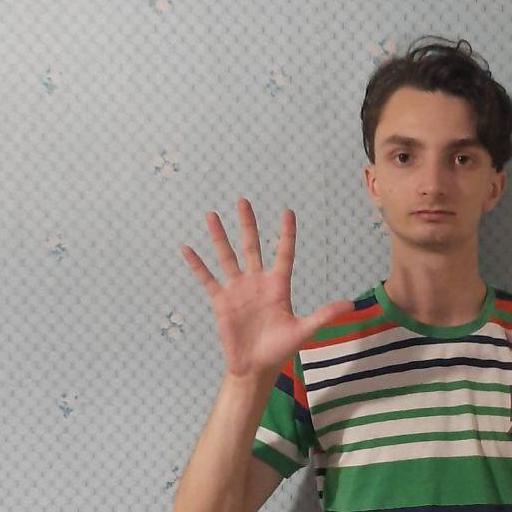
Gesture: palm